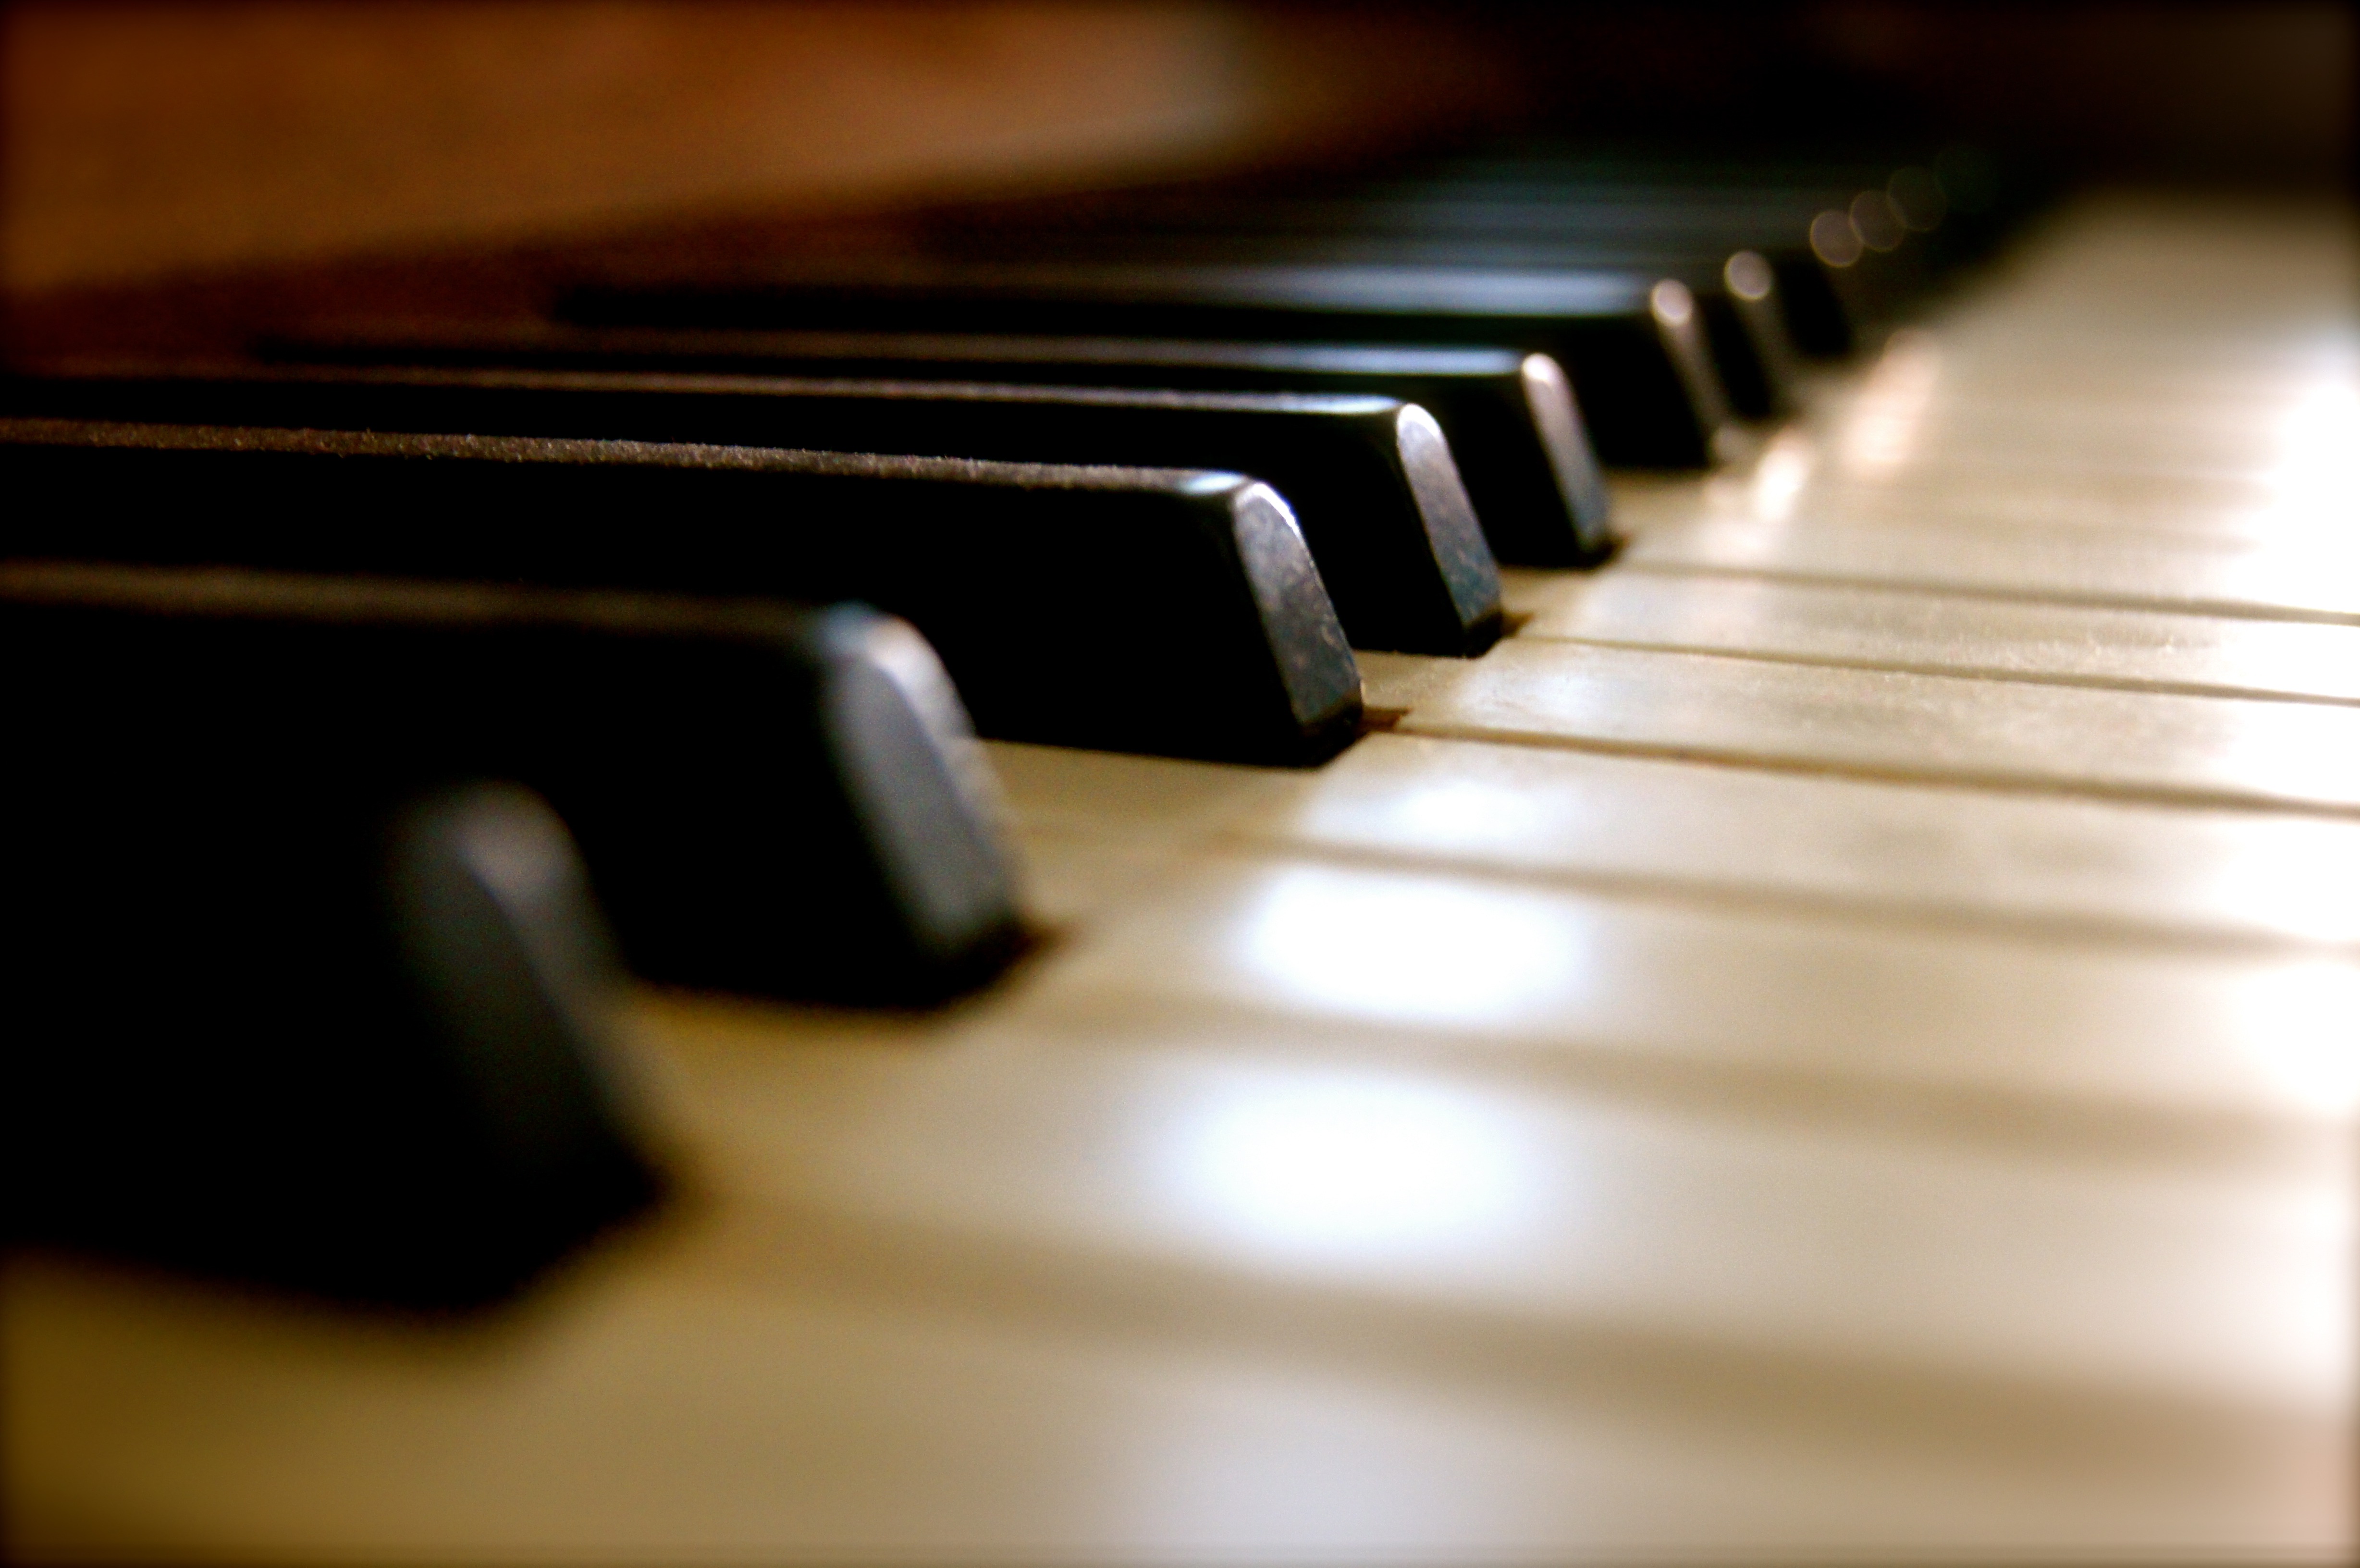
music, keyboard, technology, white, old, instrument, piano, black, musical instrument, keys, sound, pianist, out of focus, classical music, string instrument, digital piano, electronic device, musical keyboard, computer component, electric piano, player piano, fortepiano